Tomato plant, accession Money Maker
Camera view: horizontal (90 deg, fisheye); turntable rotation: 0 degrees
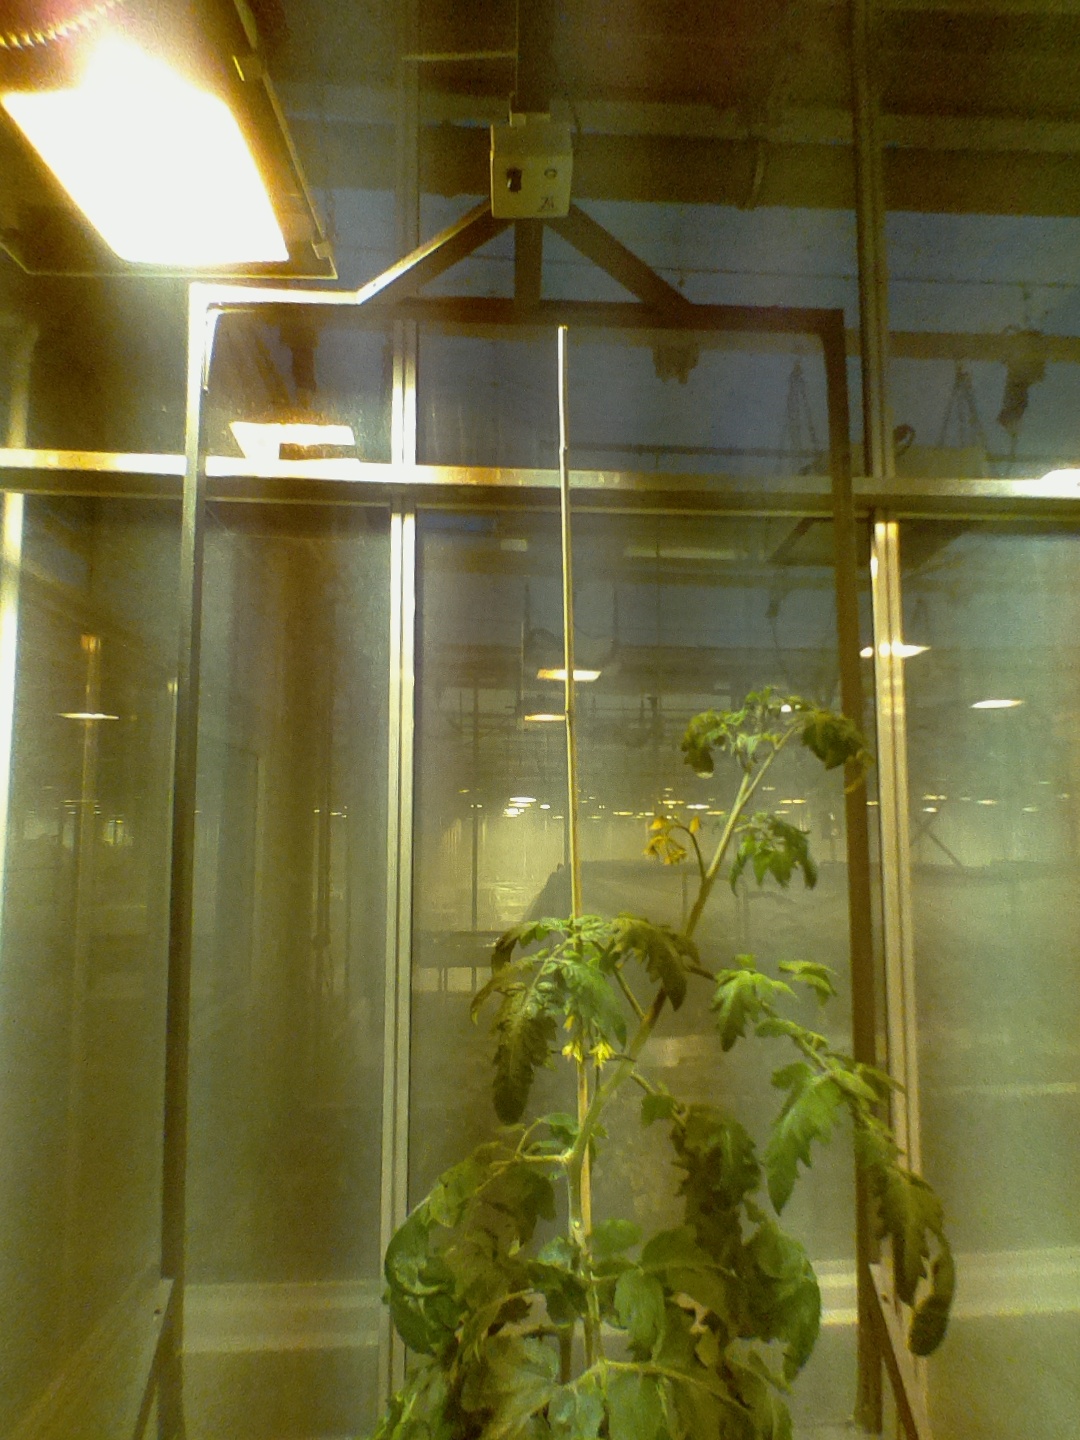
BBCH growth stage 68: Full flowering, 80%-90% of flowers open, more petals falling